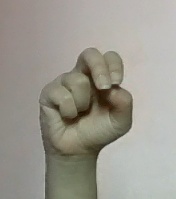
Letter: gaaf